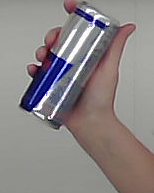
Product: redbull_energydrink